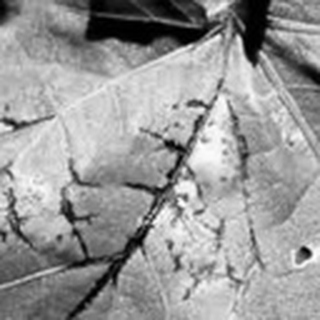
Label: cotton_bacterial_blight